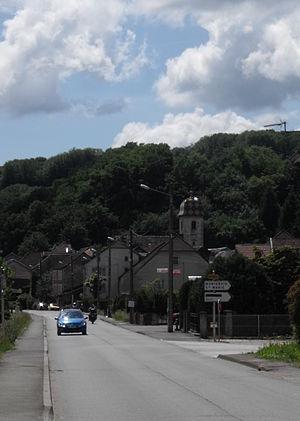
Vue générale et église de Lougres, Département du Doubs, France
Lougres est une commune française située dans le département du Doubs, en région Bourgogne-Franche-Comté.